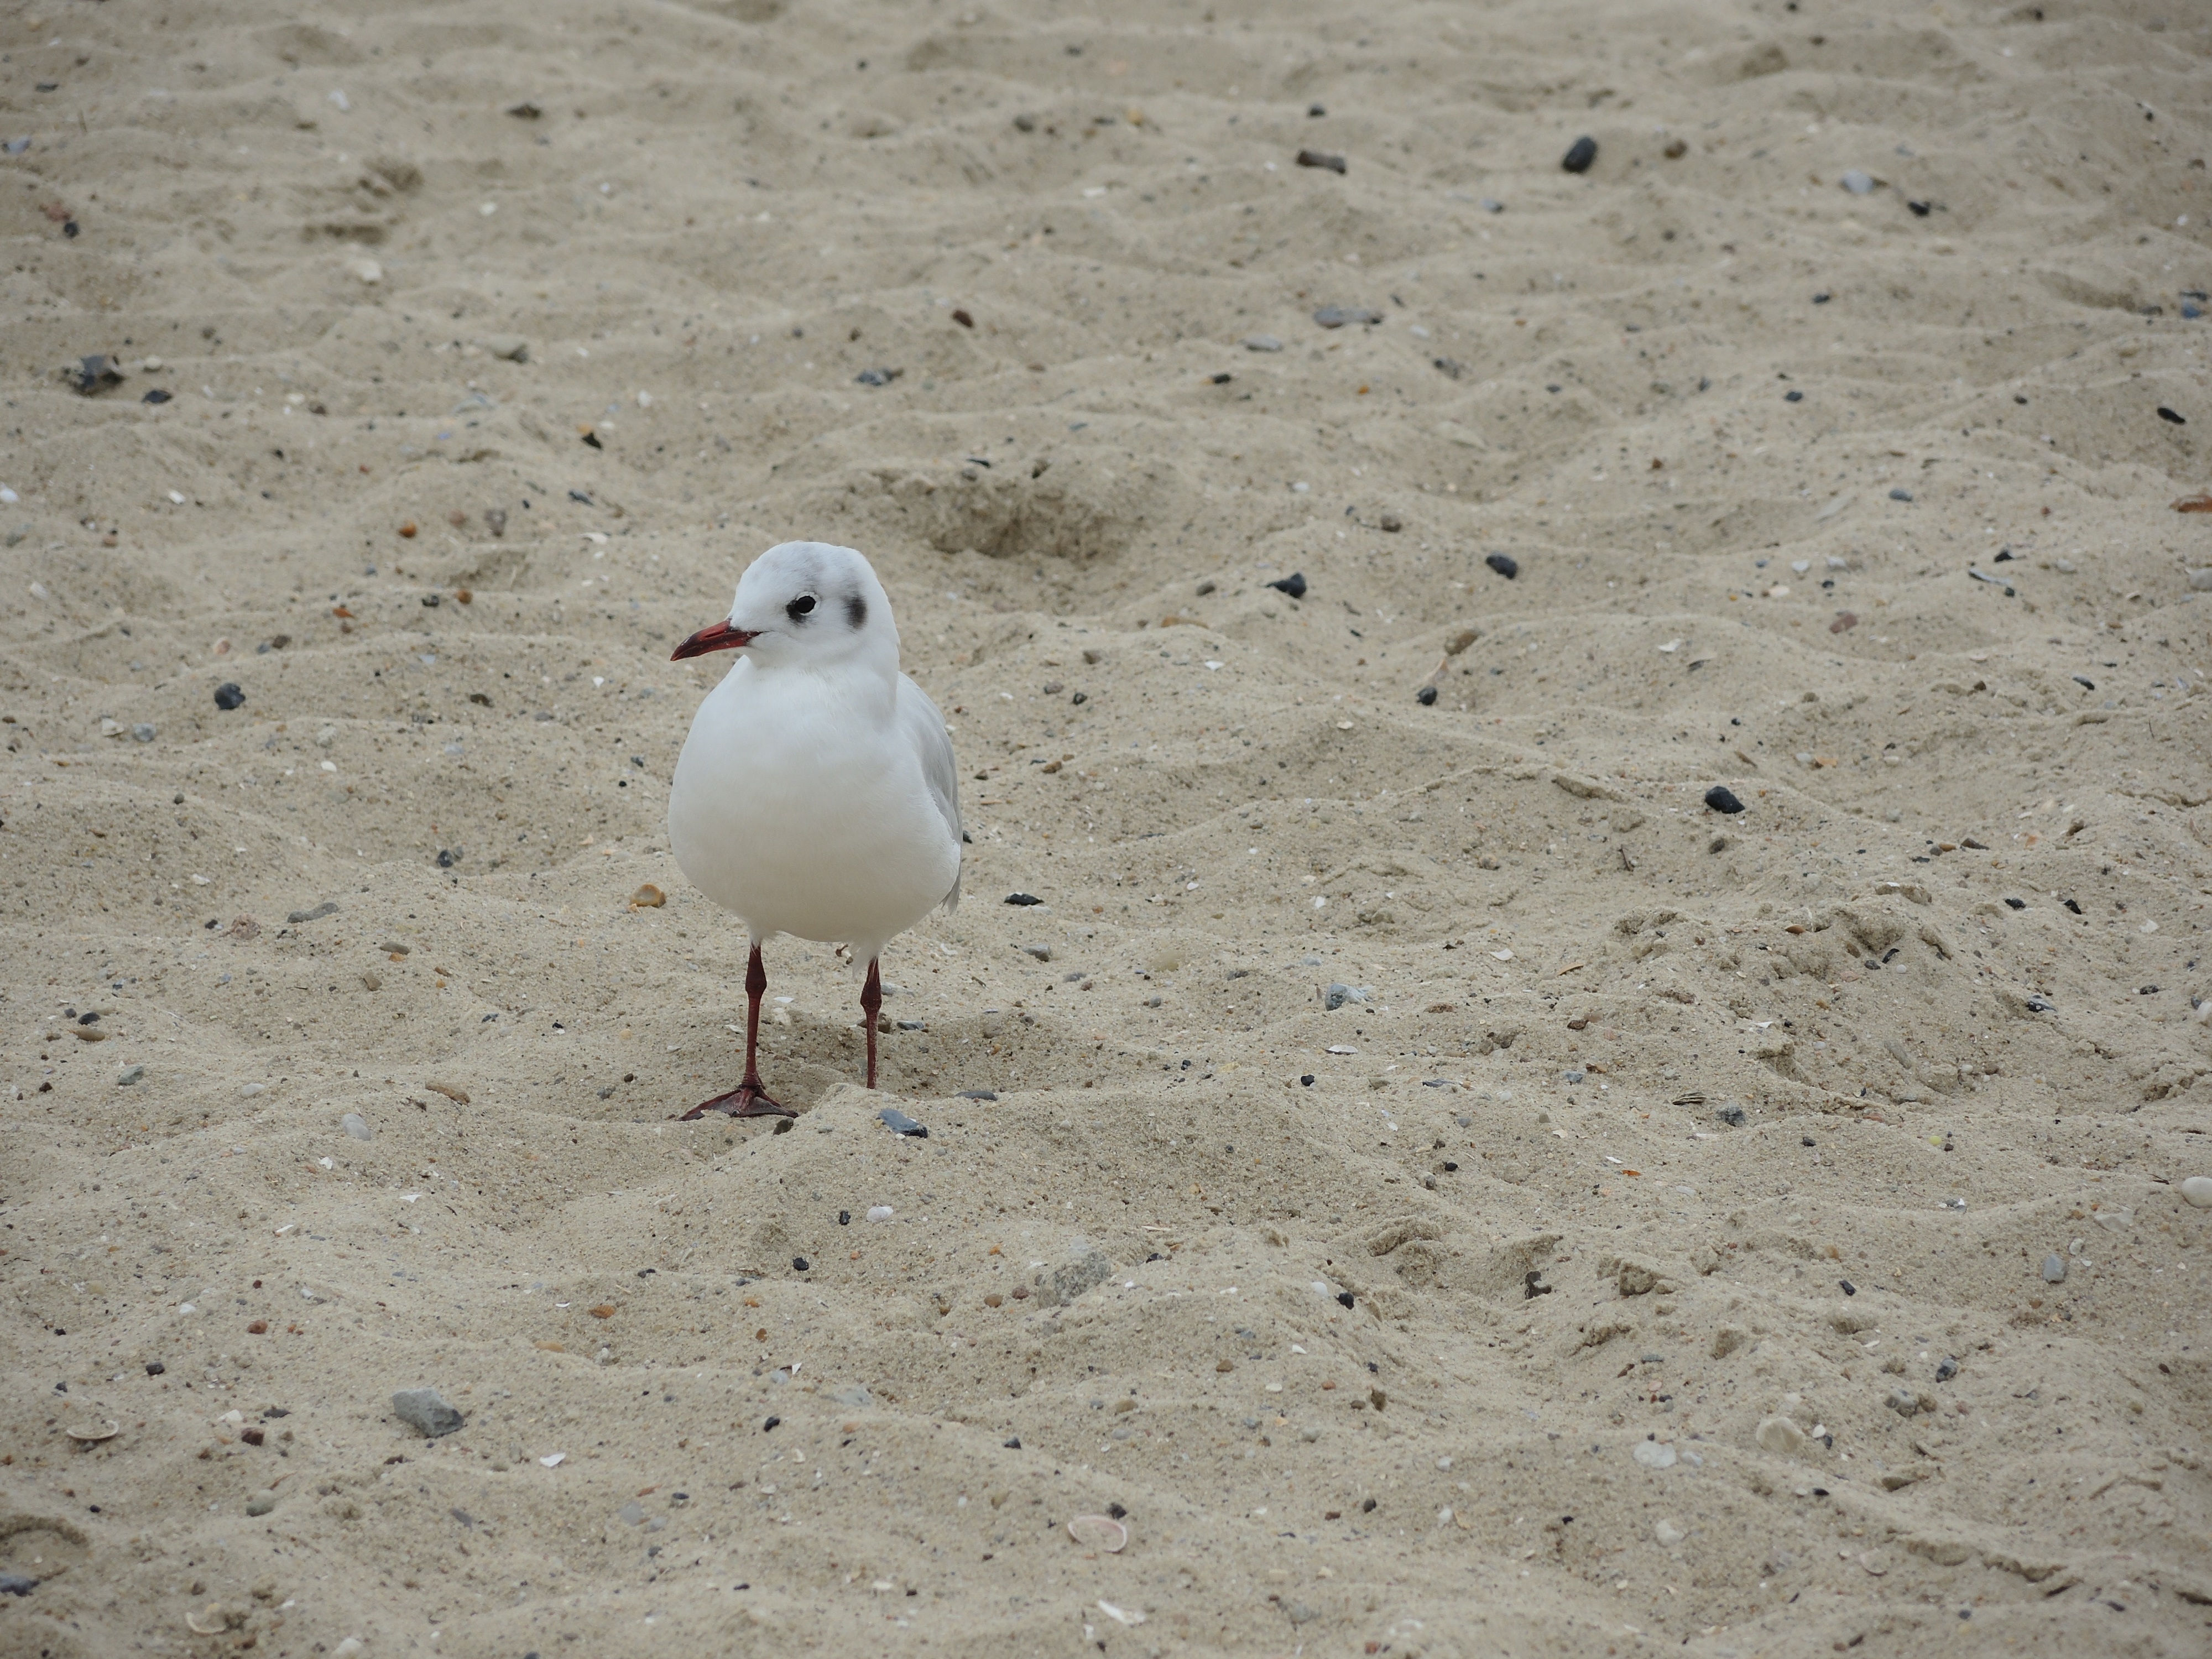
beach, sea, sand, bird, wing, white, seabird, seagull, wildlife, gull, beak, holiday, fauna, vertebrate, water bird, north sea, sand beach, charadriiformes